Fulk FitzWarin

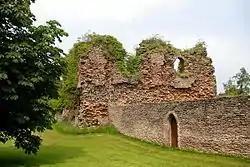
Alberbury Castle, probably built for Fulk III

Fulk II encountered many problems in receiving his capital patrimony and other claimed lands. Among the latter was Whittington Castle, a site north-east of Oswestry which had been fortified by William Peverel the younger in 1138 in support of Empress Matilda. Fulk I, it is supposed, had held this from the Honour of Peverel. The Castle stands on the English (eastern) side of Offa's Dyke, the ancient boundary between England and Wales. During the late 1140s the lordship of Whittington, as with Oswestry and Overton, was ceded from English authority and became a Welsh marcher lordship within the Kingdom of Powys.